Gevgelija

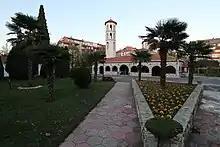
Church of the Ascension of Jesus

According to the 2002 census, the town of Gevgelija had 15,685 residents, most of whom were ethnic Macedonians.